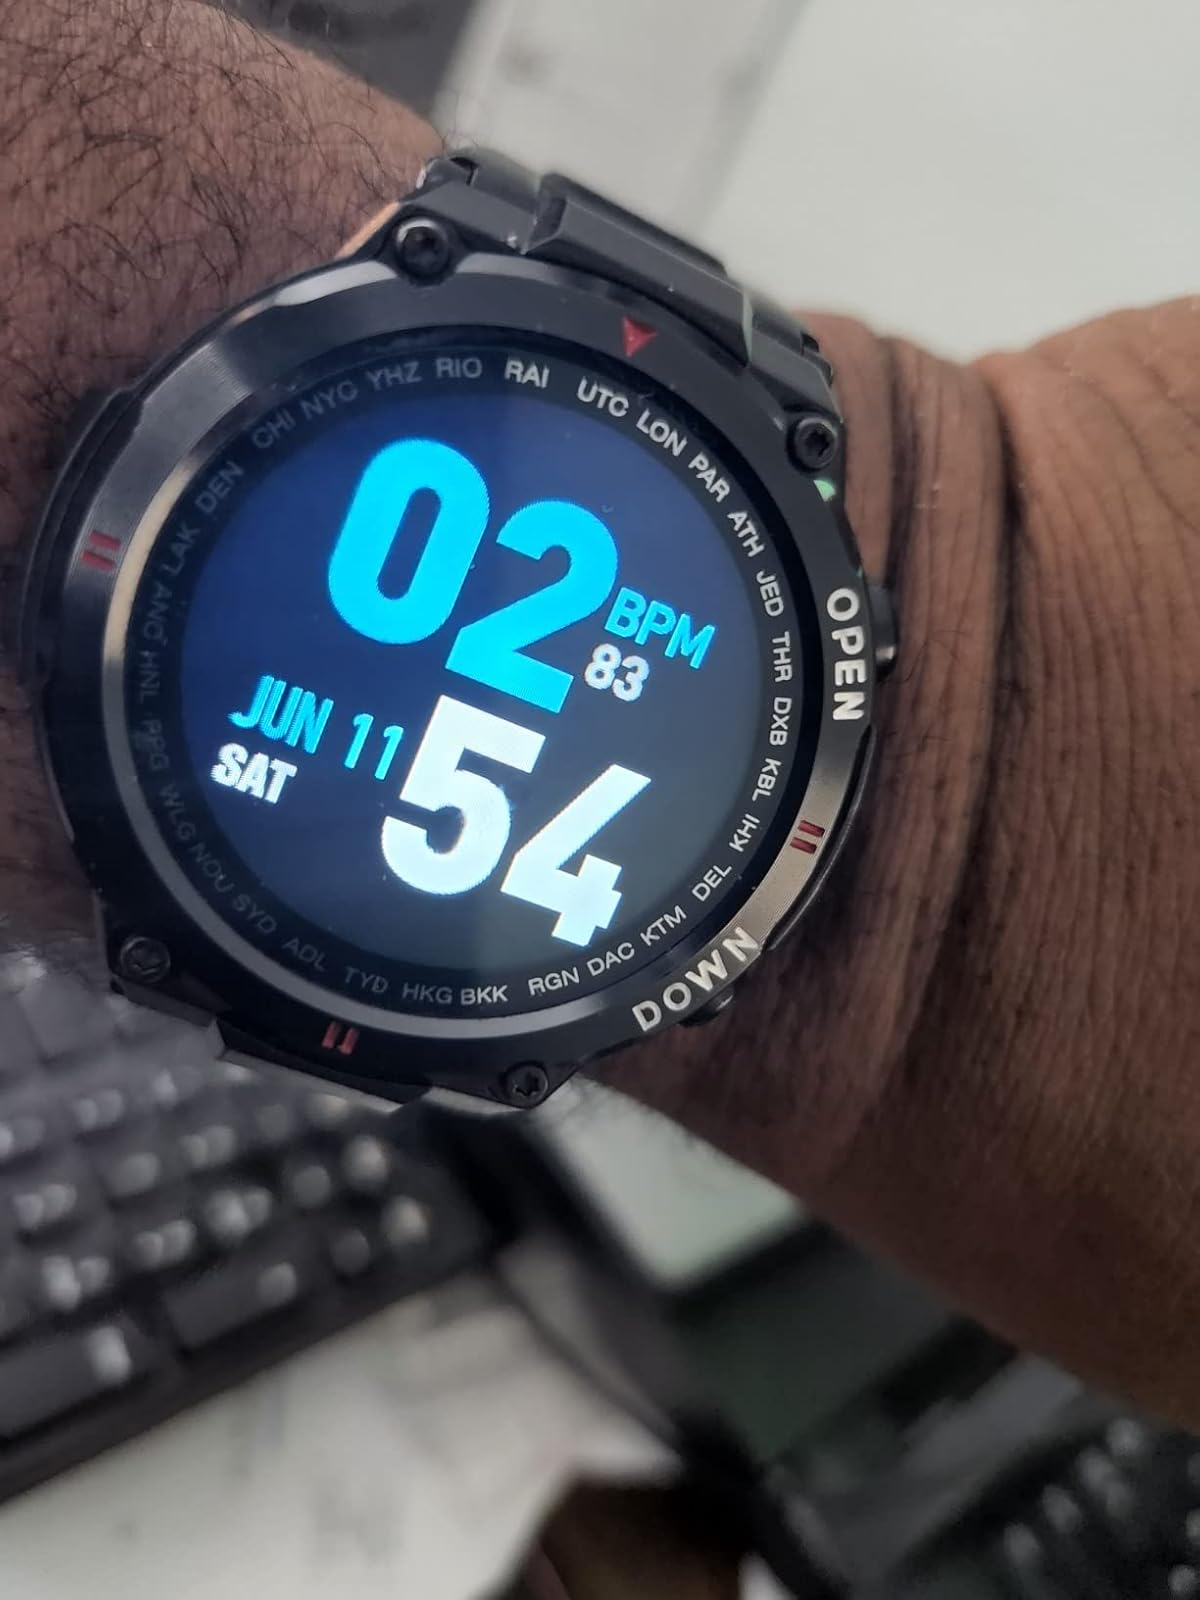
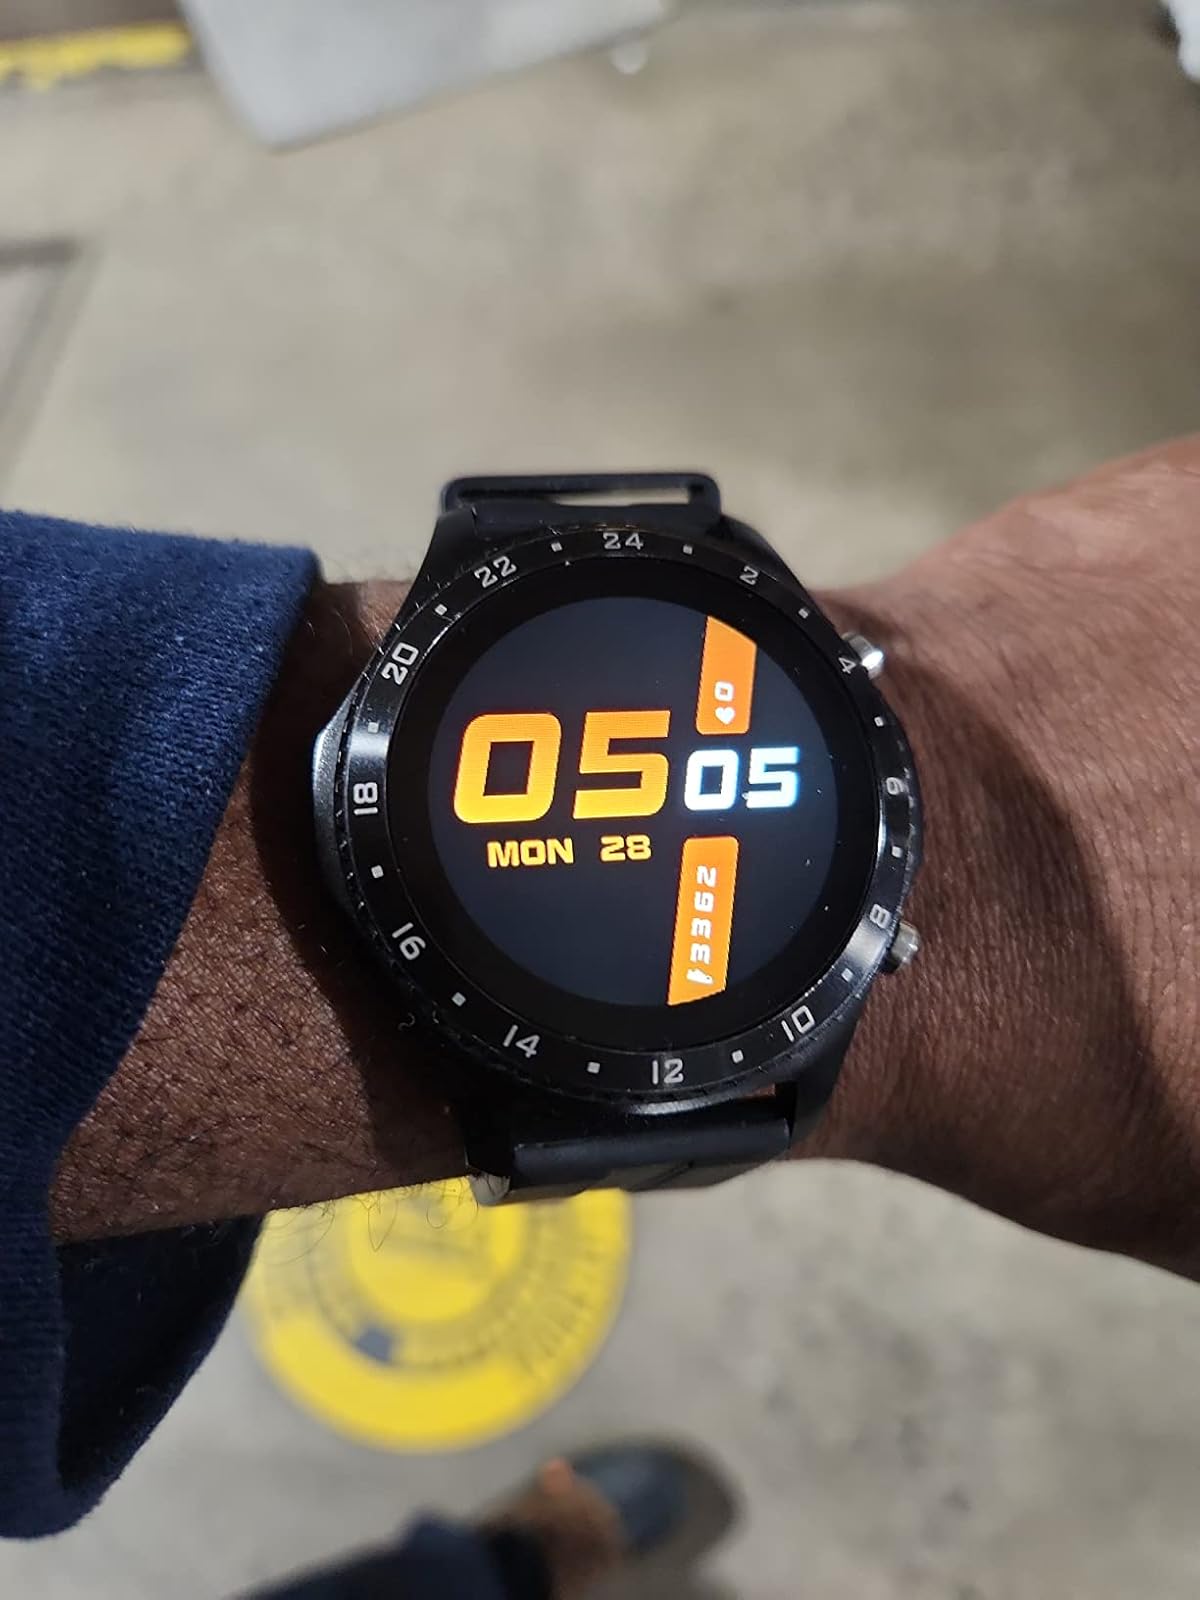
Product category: smartwatch
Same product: no